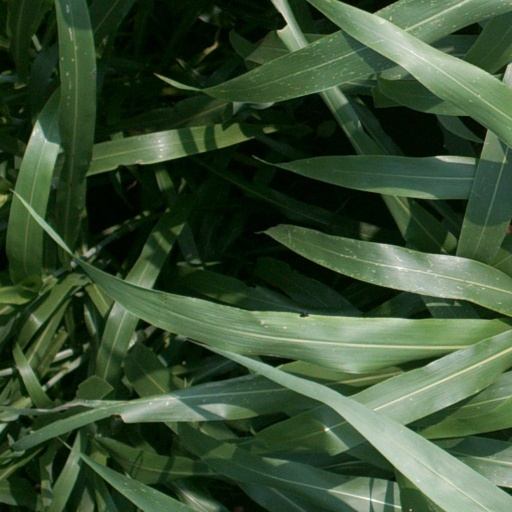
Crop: sorghum